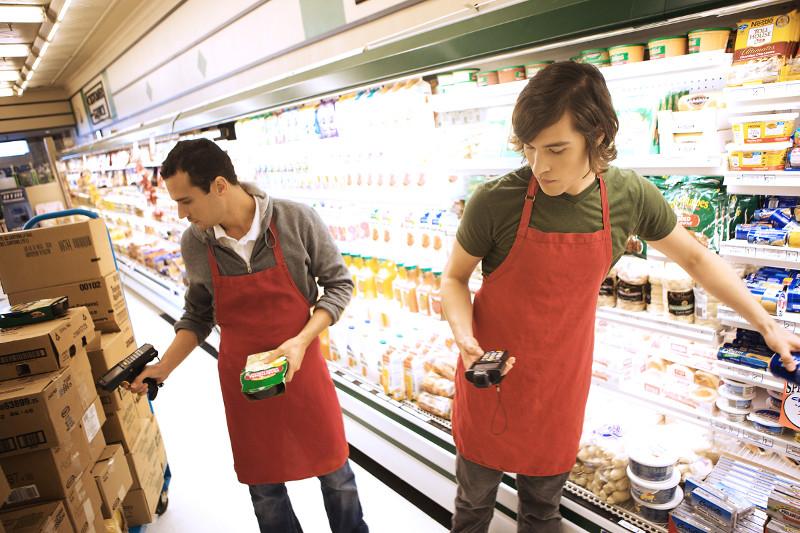
hai nhân viên này đang làm việc quét mã sản phẩm trong siêu thị